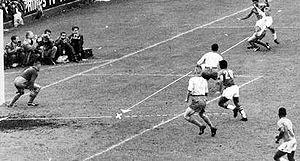
Edvaldo Izidio Neto, plus connu sous le nom de Vavá, est un footballeur brésilien né le 12 novembre 1934 à Recife et mort le 19 janvier 2002 à Rio de Janeiro. Ce joueur important de l'équipe du Brésil victorieuse lors de la Coupe du monde 1958 et de celle de 1962 est considéré comme l'un des meilleurs buteurs de sa génération. Il évoluait au poste d'attaquant et est devenu entraîneur après sa carrière de joueur.
L'équipe du Brésil de football est la sélection de joueurs brésiliens représentant le pays lors des compétitions internationales de football masculin, sous l'égide de la Confédération brésilienne de football.